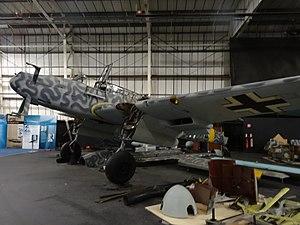
L’aérodrome de Haguenau est un aérodrome civil, ouvert à la circulation aérienne publique, situé à 3 km au sud-est d’Haguenau dans le Bas-Rhin.